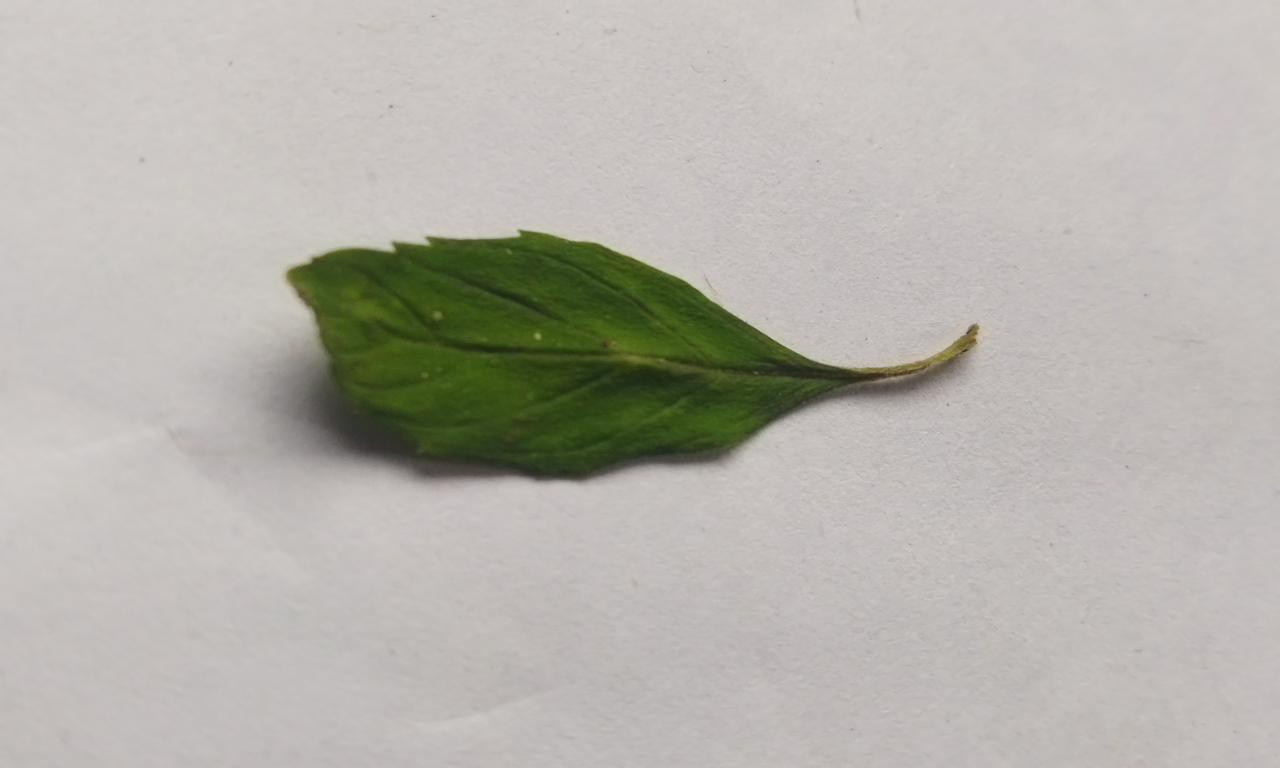
Label: Fresh